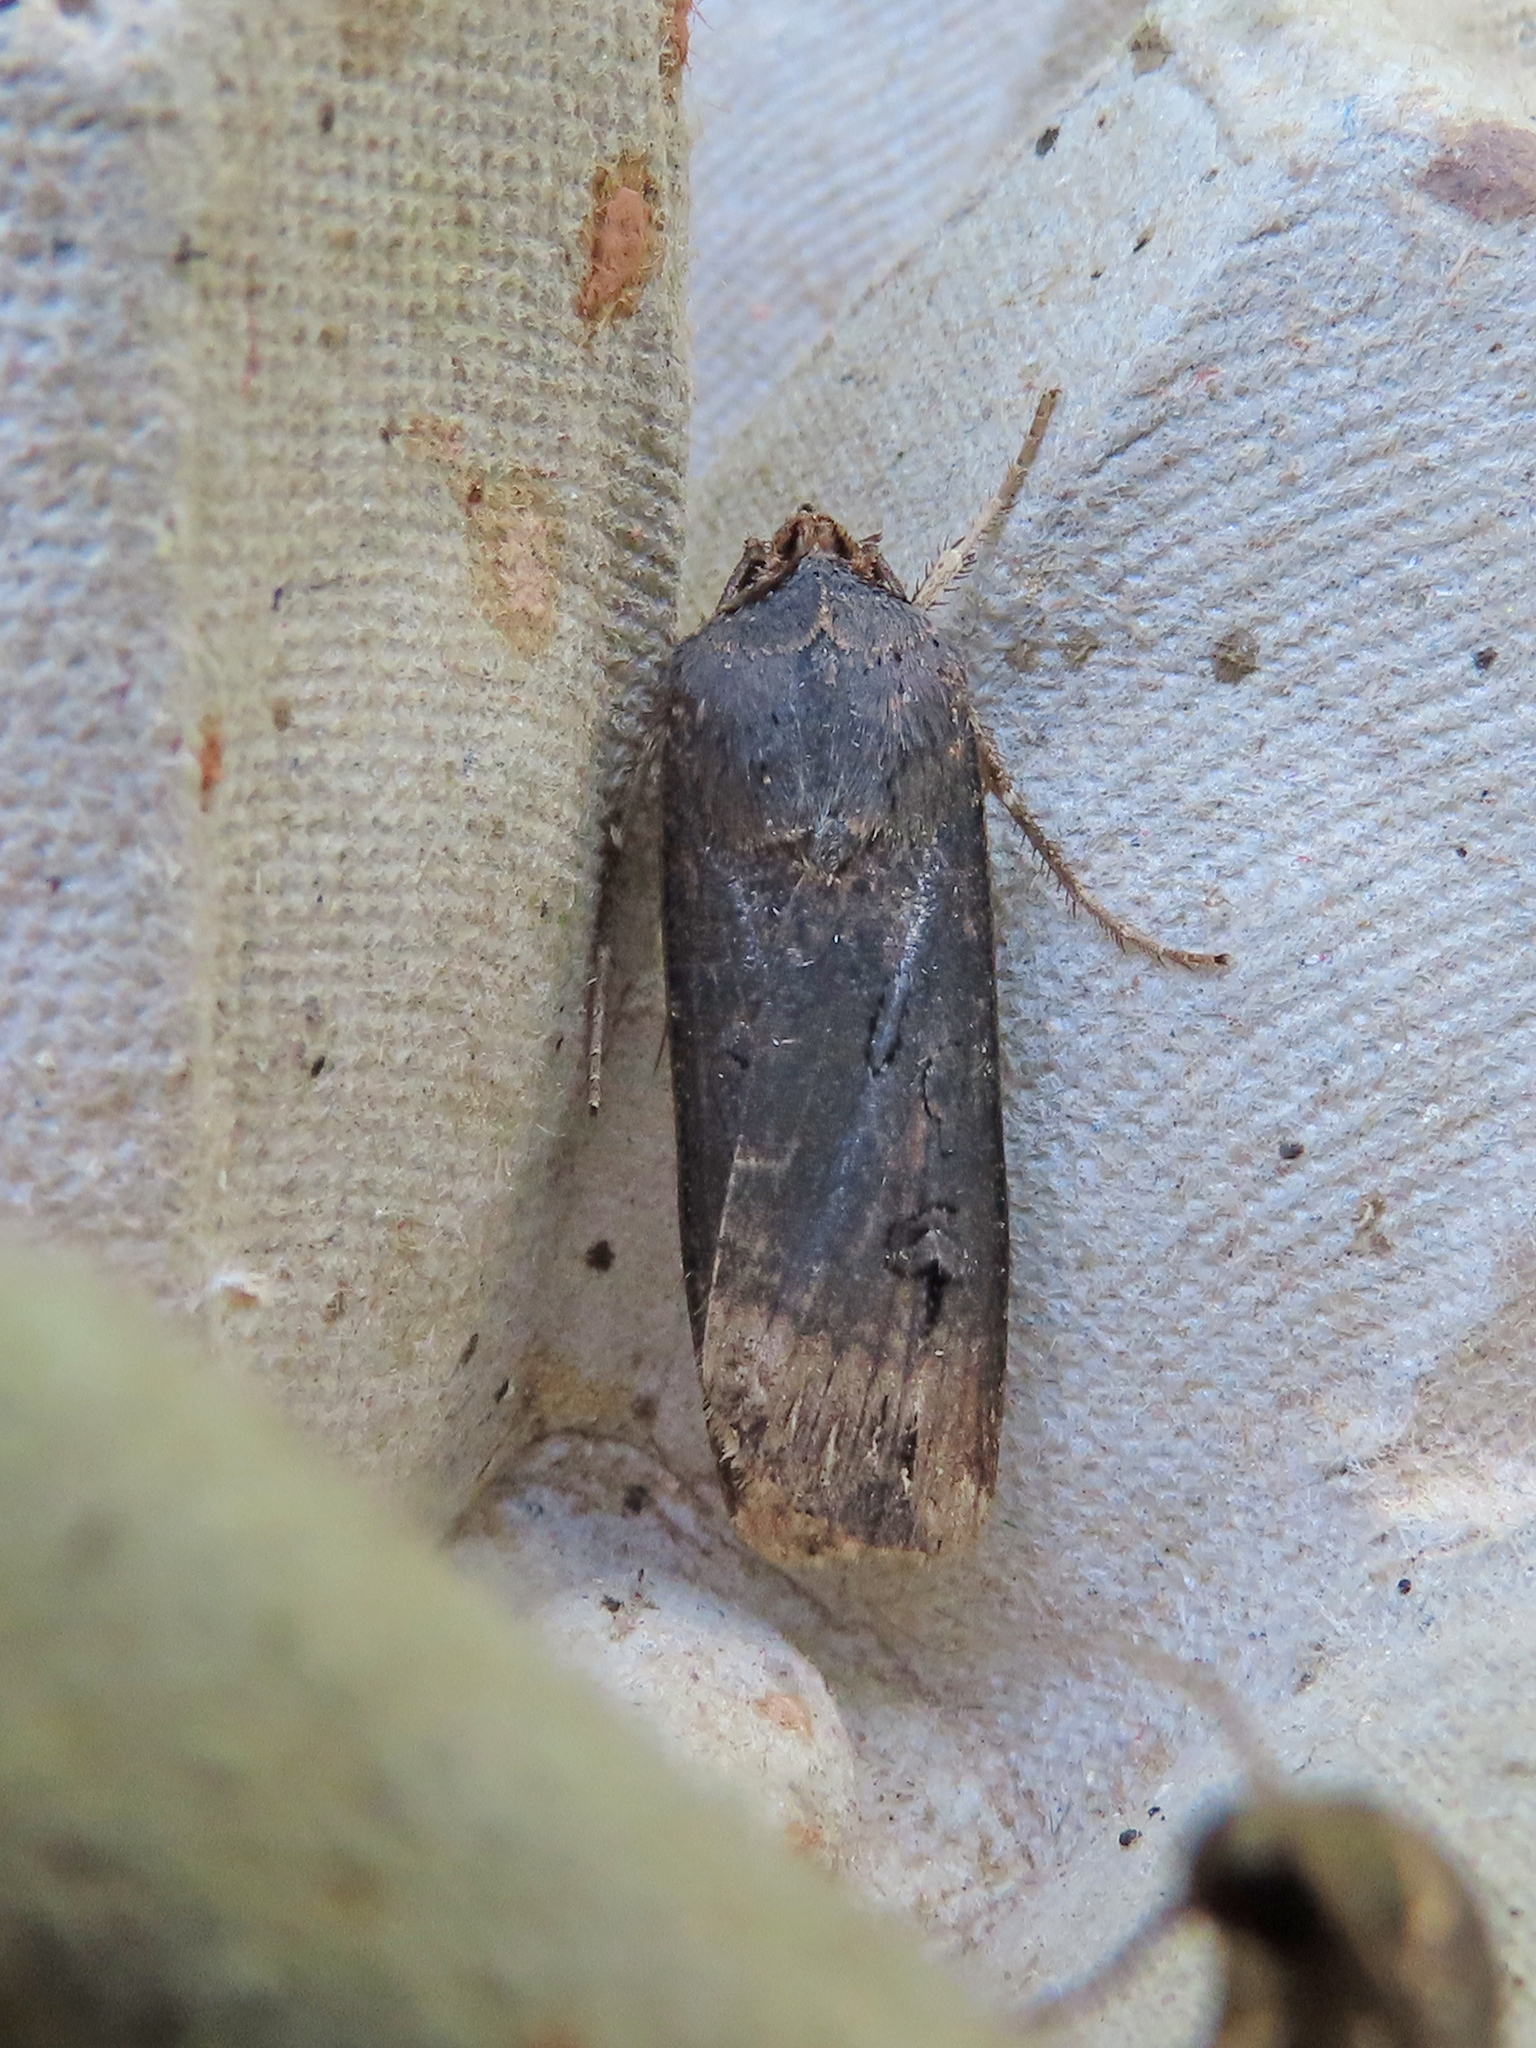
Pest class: cutworms